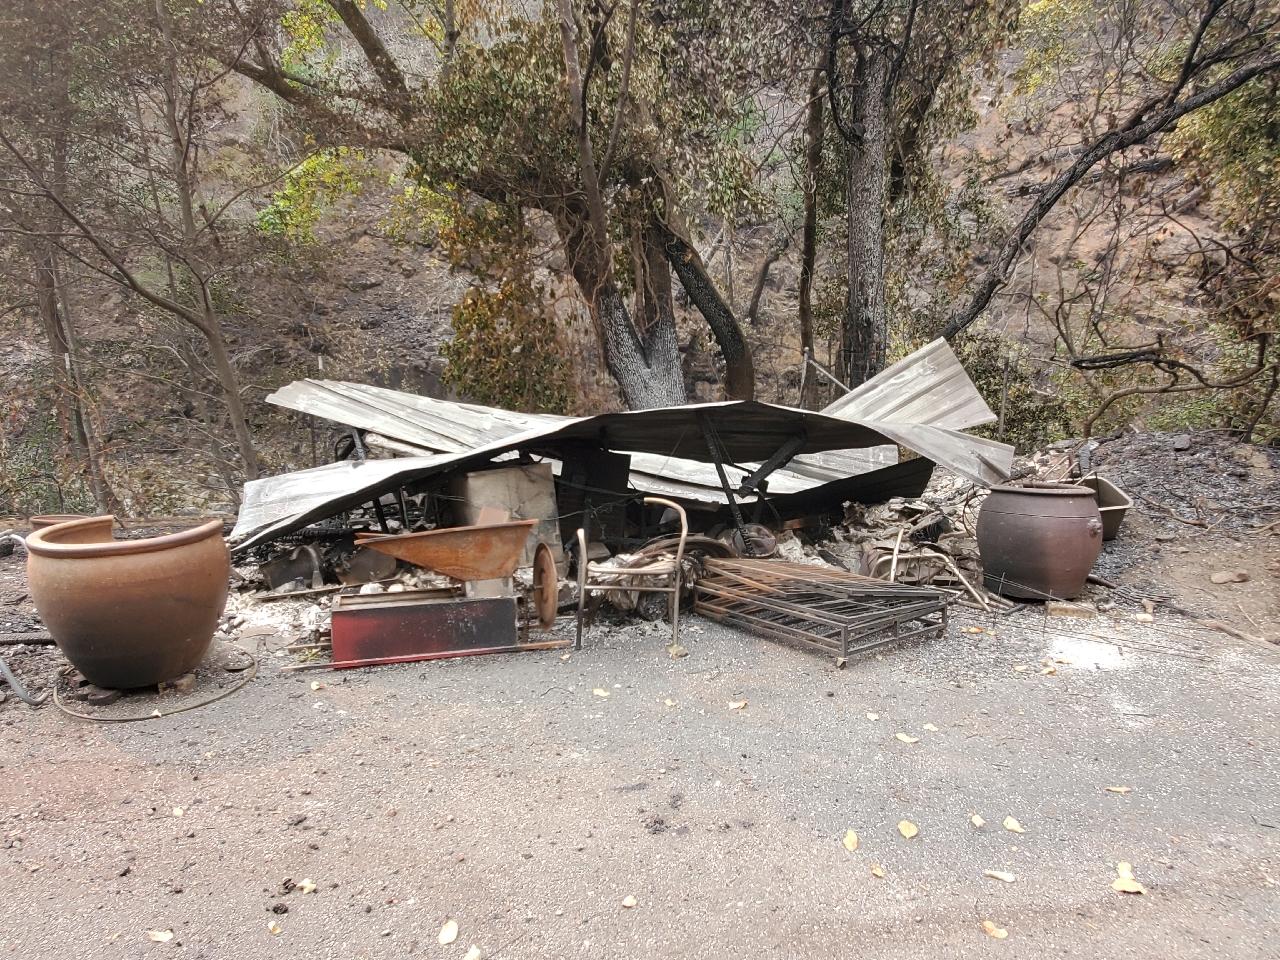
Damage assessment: destroyed